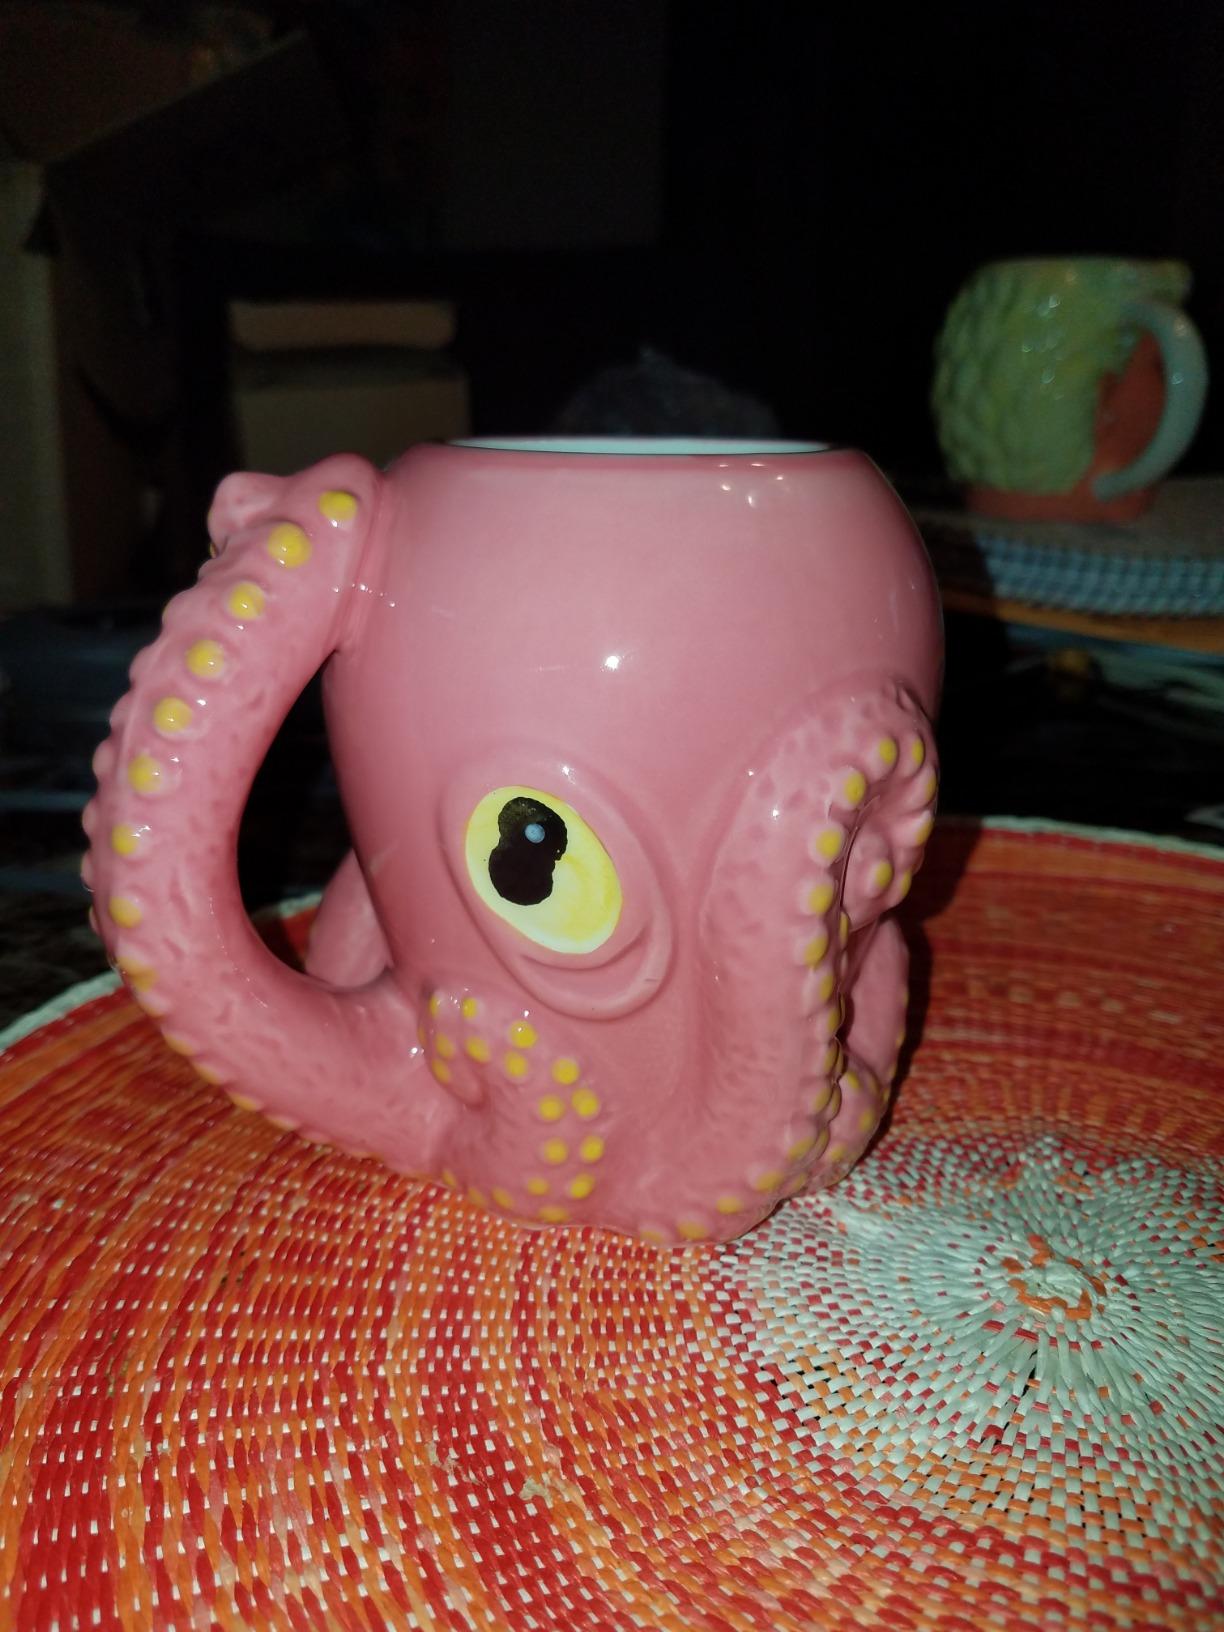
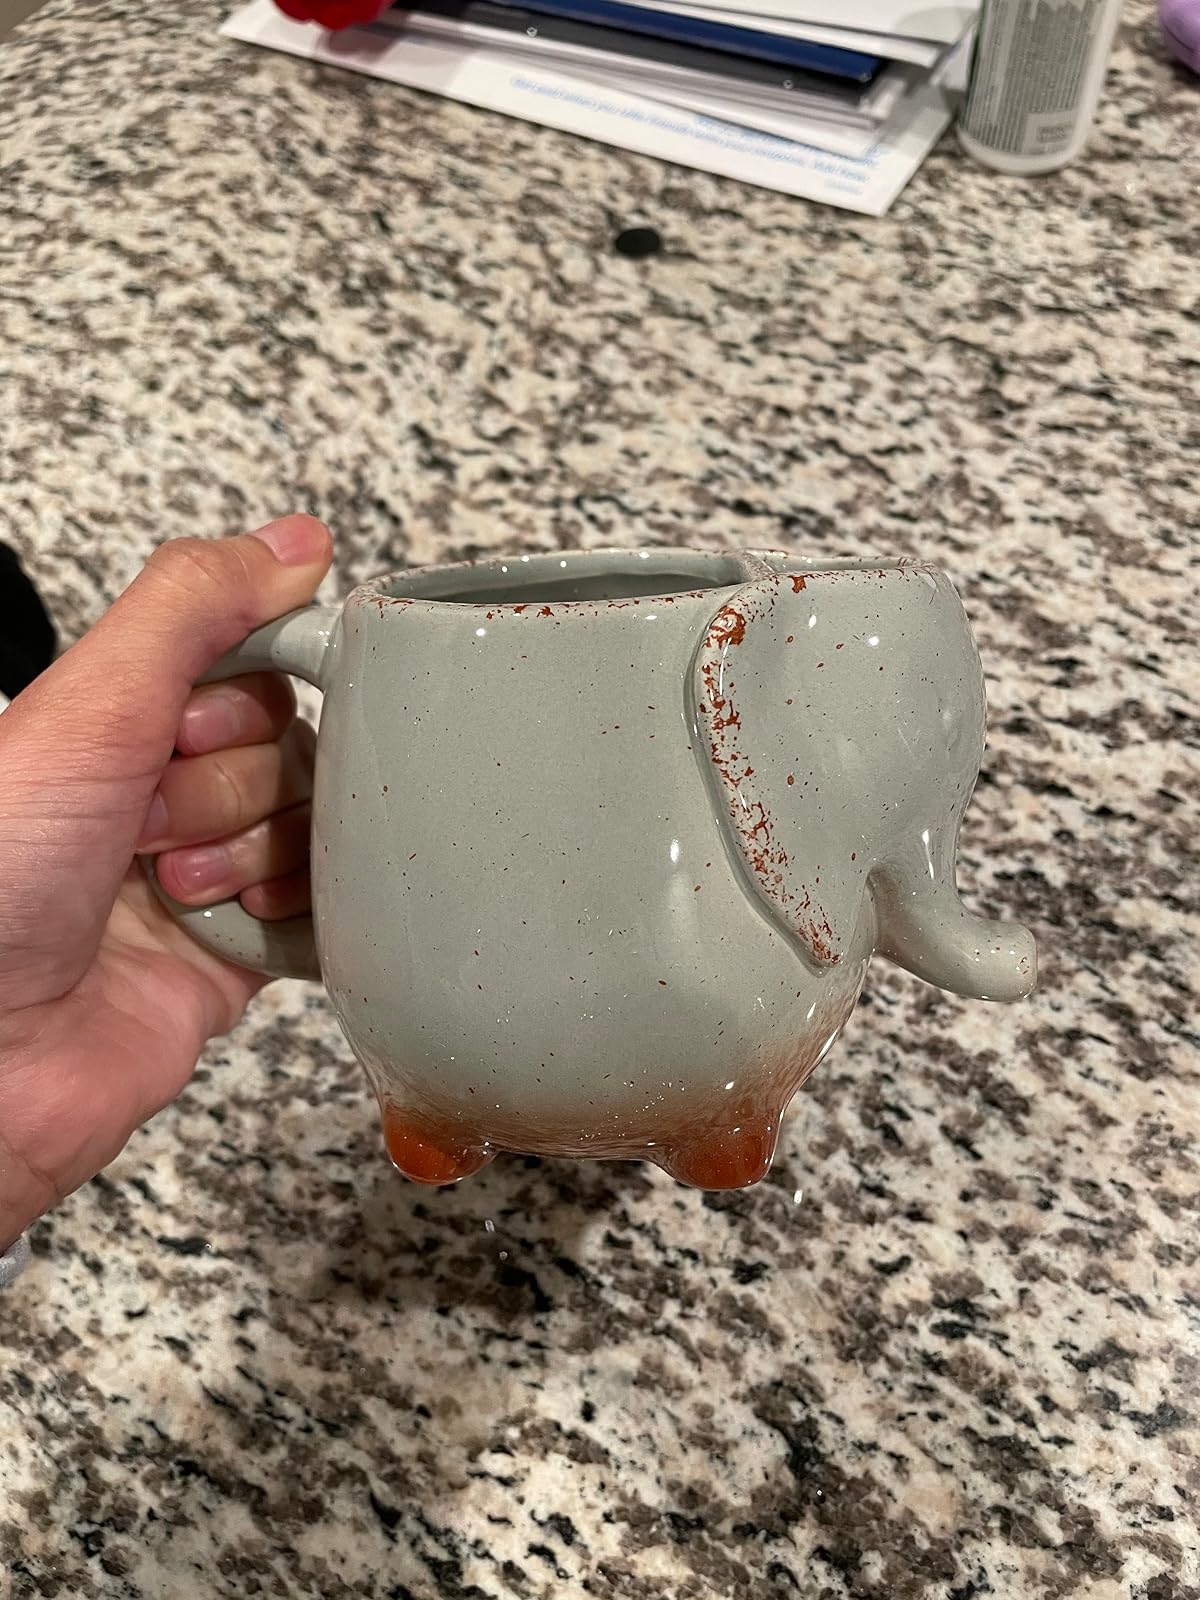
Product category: items_mug
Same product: no